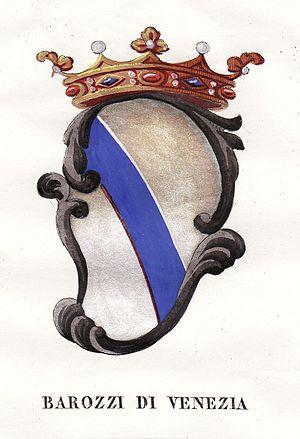
armes de la famille Barozzi
Barozzi est le nom d'une famille patricienne de Venise.